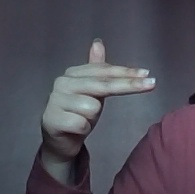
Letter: ghain